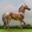
Label: horse